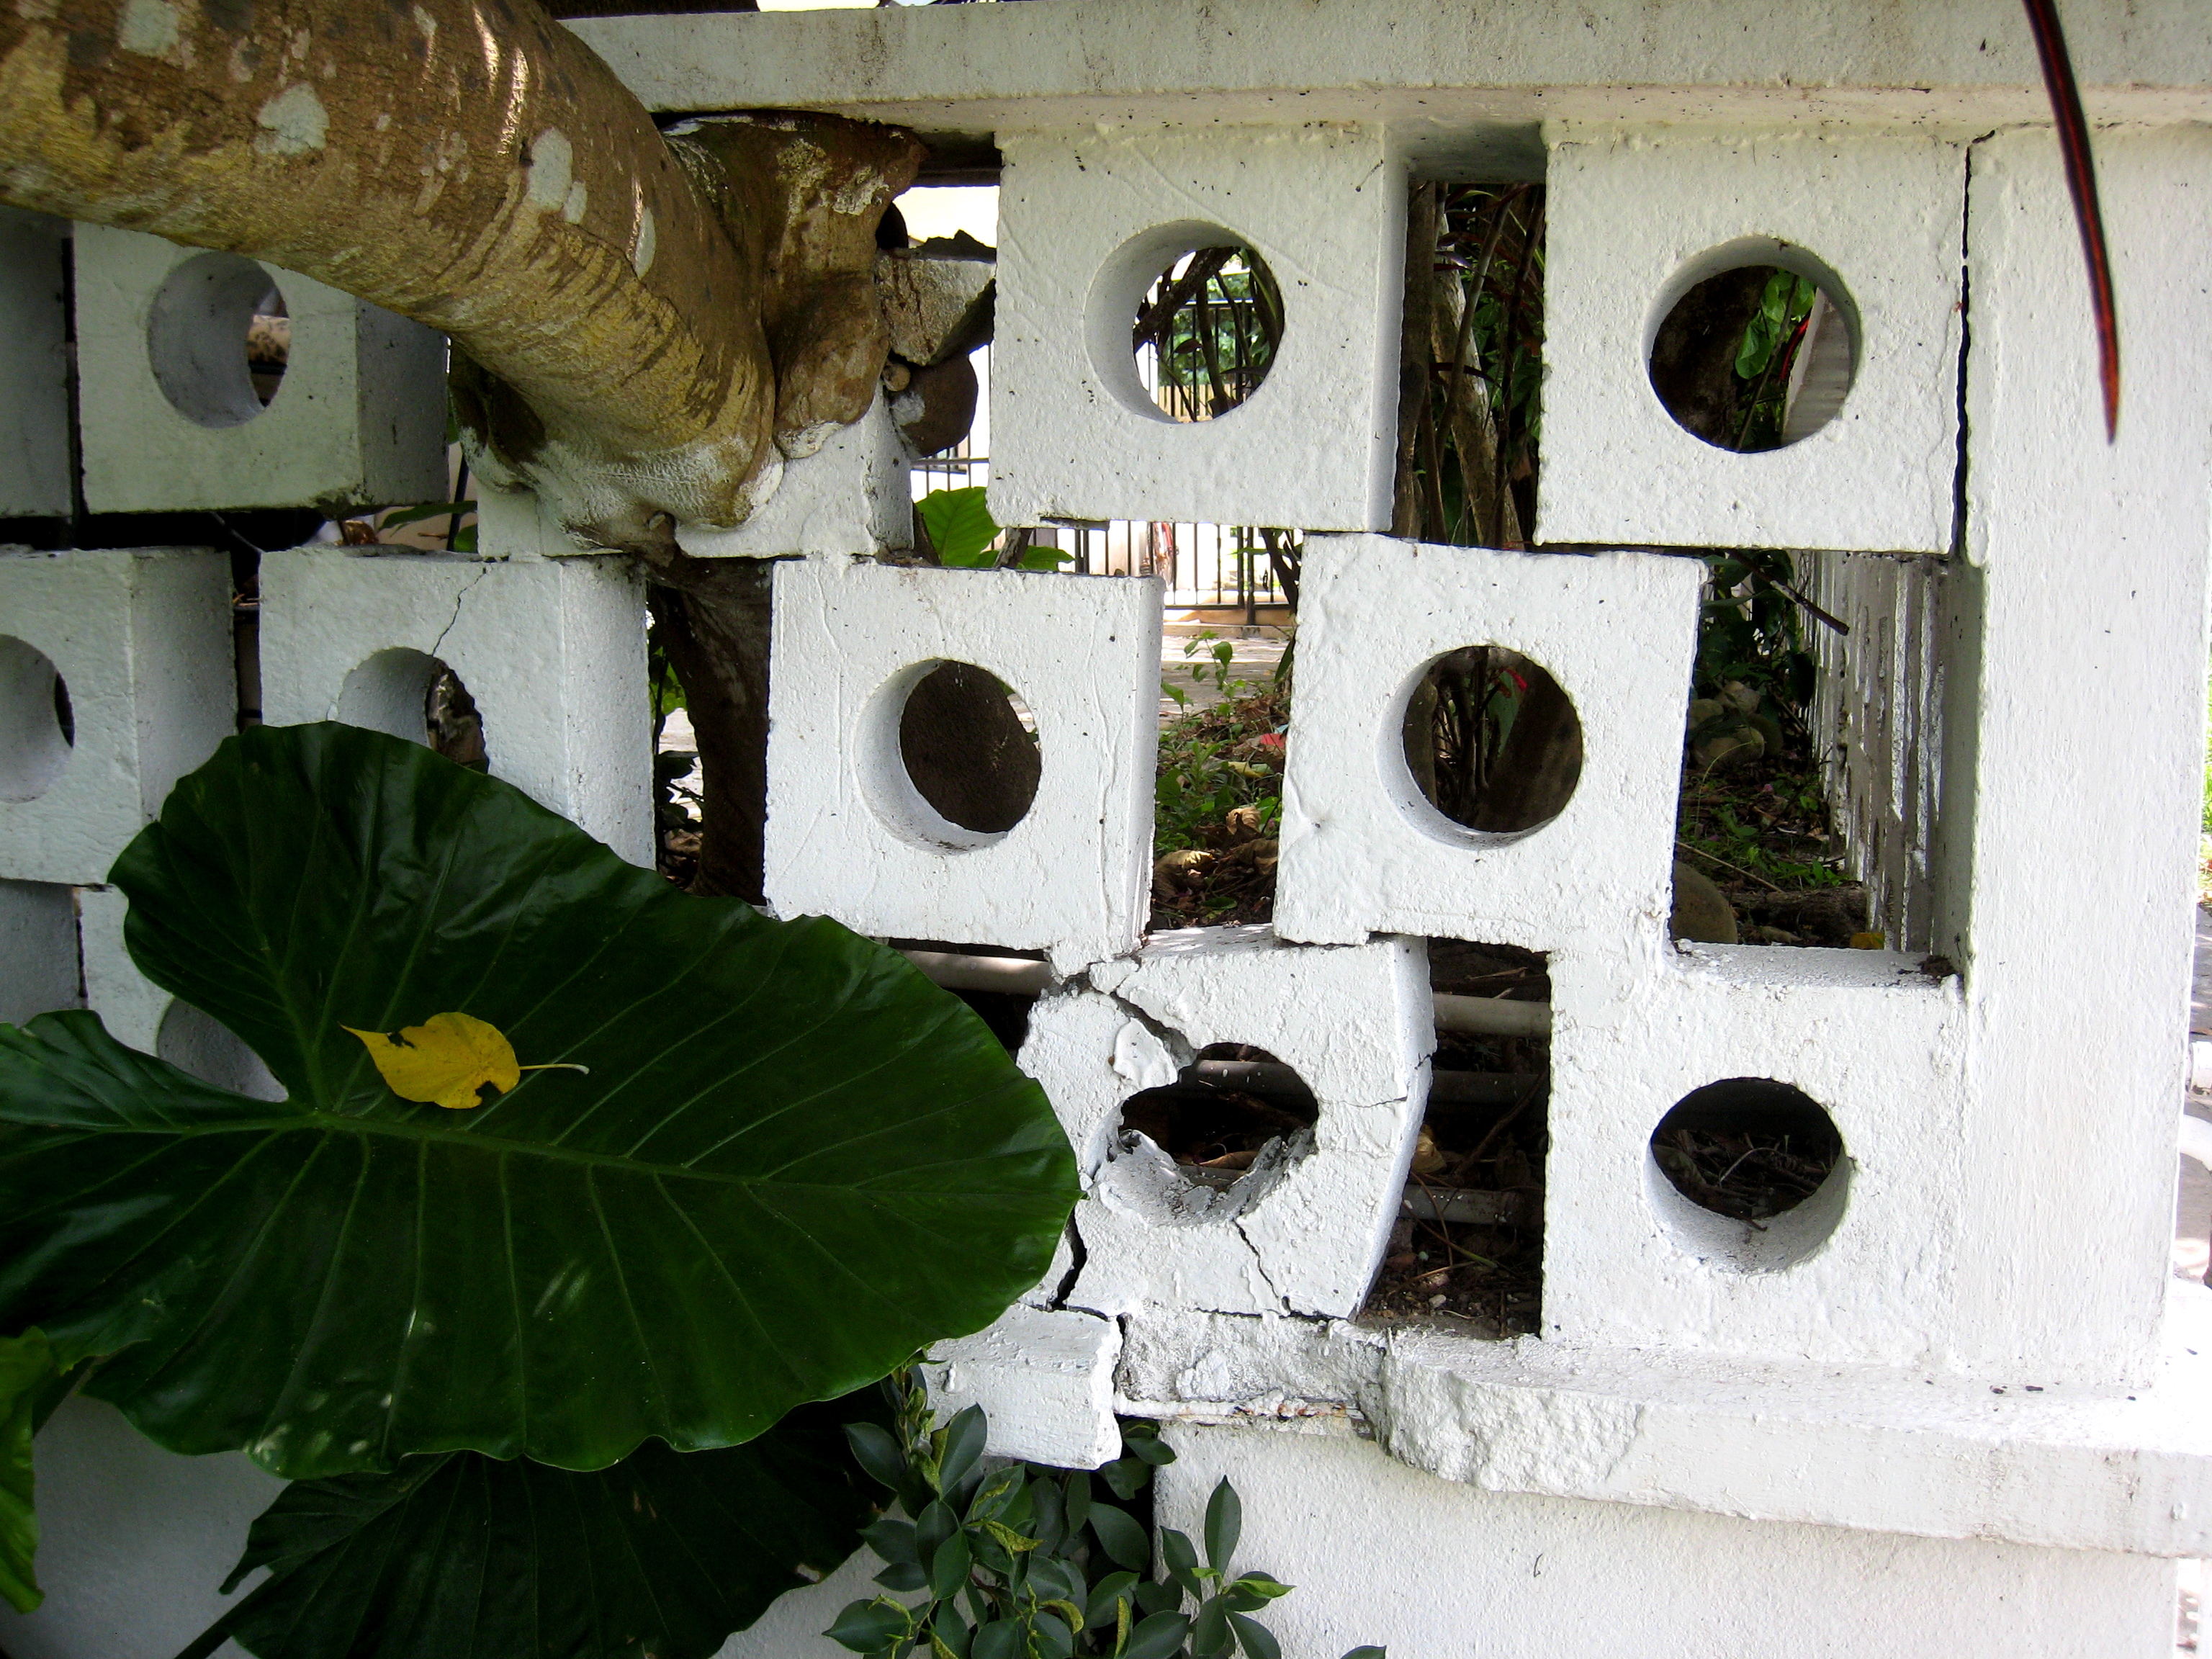
flower, green, art, carving, hongkong, lamma